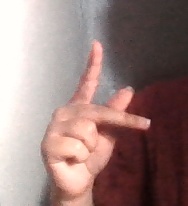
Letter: dha